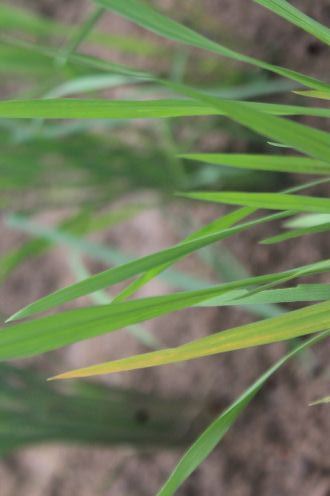
Disease: Tungro